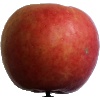
Label: Apple Crimson Snow 1